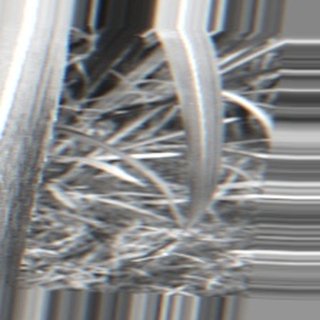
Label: sugarcane_bacterial_blight